Schelling-Salon

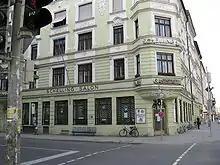
Picture of the Schelling Salon taken by Cholo Aleman

In 1872, Silvester and Fridoline Mehr purchased the then called Herrmann's Salon and they barkeepers until their son took over of the business in 1911. From 1904 to 1911 Silvester Mehr was also President of the innkeepers association of Bavaria. Their son Engelbert and his wife Elisabeth turned the business into a viennese style café and they managed to run the business through both World War I and World War II. The next owners were Silvester and Maria Mehr, who ran the pub until Silvester's death in 2002. During their time, a big focus was set onto chess and pool billiard. Since 2002, Evelin Mehr is the sole owner of the Schelling-Salon.